The Day of the Troll

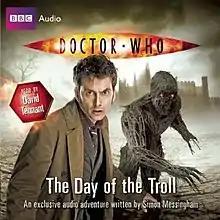

The Day of the Troll is an exclusive to audio "Doctor Who" story, produced as part of BBC Books' New Series Adventures line, and the fifth entry in the series to be produced. Written by author Simon Messingham and read by series star David Tennant, it features the Tenth Doctor travelling alone. It was released on CD on 8 October 2009.